History of the United States (1917–1945)

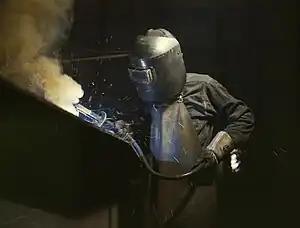
Welder making boilers for a ship, Combustion Engineering Co., Chattanooga, Tennessee, June 1942

Isolationist sentiment with regard to foreign wars in America had ebbed, but the United States at first declined to enter the war, limiting itself to giving supplies and weapons via Lend Lease to Britain, China, and the Soviet Union. American feeling changed drastically with the sudden Japanese attack on Pearl Harbor. The U.S. enthusiastically went to war against Japan, Italy, and Nazi Germany. Italy surrendered in 1943, followed by Germany and Japan in 1945. The United States was one of the "Allied Big Four", alongside the United Kingdom, Soviet Union, and China. The U.S. emerged relatively unscathed from the war, with even greater economic and military influence. The economy doubled and tripled in size as a massive industrial mobilization was accompanied by artificial wage and price controls. 16 million men entered the military (most were drafted), in addition to 300,000 women volunteers. After a series of defeats inflicted by Japan, the U.S. Navy turned the tide at Midway (June 1942), then inexorably moved toward total destruction of the Japanese military. After small-scale invasions of North Africa (1942) and Italy (1943), the main American effort was a strategic bombing campaign that destroyed the German Luftwaffe, followed by a massive invasion of France in 1944. American forces met up with Soviet forces marching into Germany from the east in May 1945. Overall, the entire nation was turned into a vast war machine, affecting society more than any other conflict fought by the United States, except perhaps the Civil War.